Cubicle

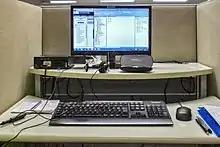
A cubicle in IT company Capgemini's São Paulo office

Prior to the widespread adoption of cubicles beginning in the 1960s, office workers often worked at desks arranged in rows in an open room, where they were exposed to the sounds and activity of those working around them.